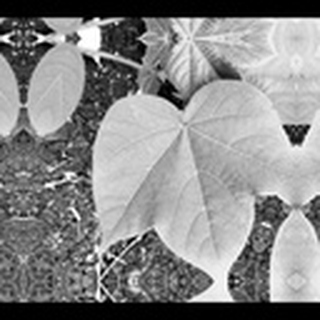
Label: healthy_cotton